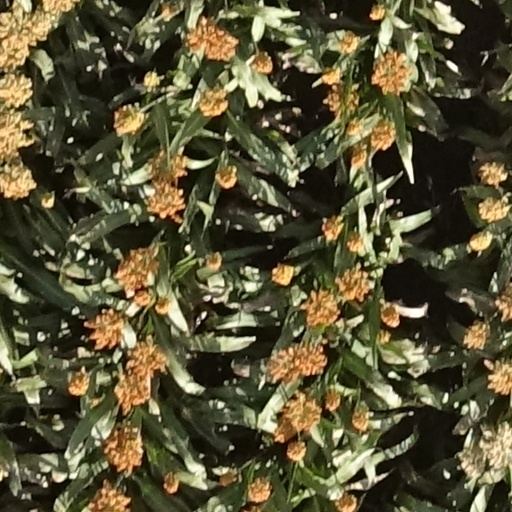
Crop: sorghum